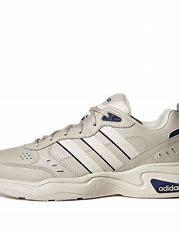
Brand: adidas
Model: neo Adidas NEO Strutter